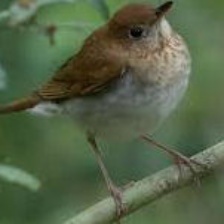
Species: VEERY
Scientific name: CATHARUS FUSCESCENS